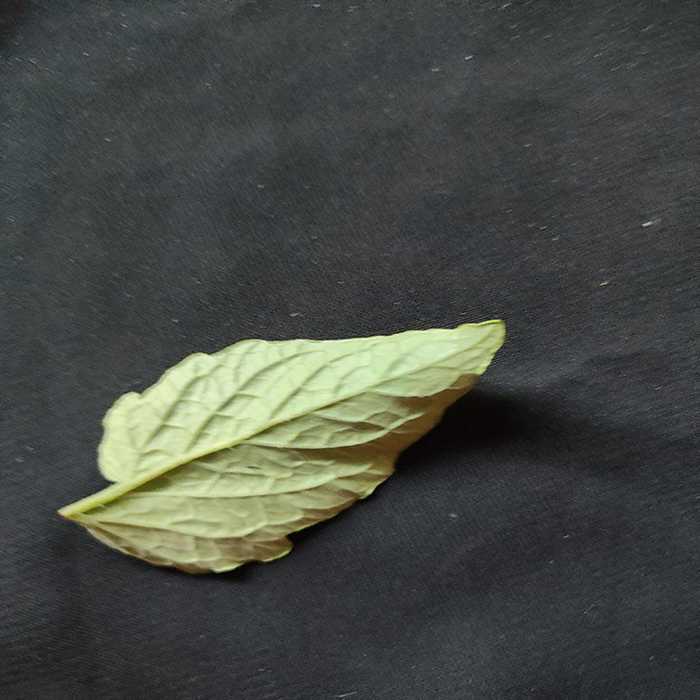
Plant: Tomato
Label: Tomato Fresh leaf